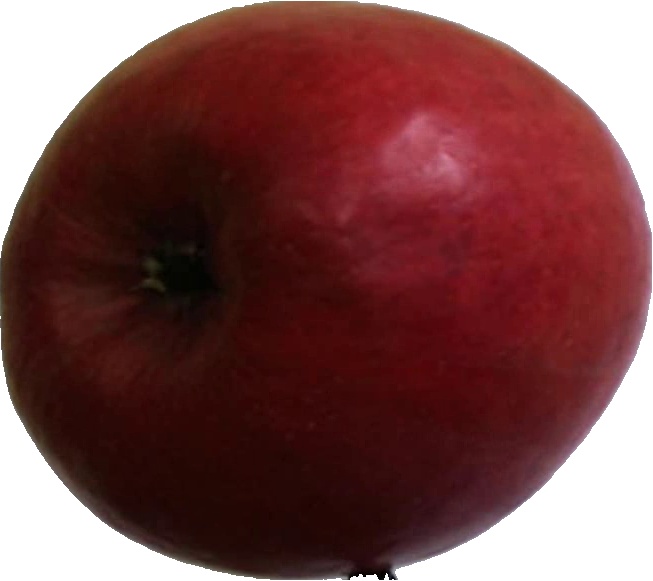
Label: apple_crimson_snow_1